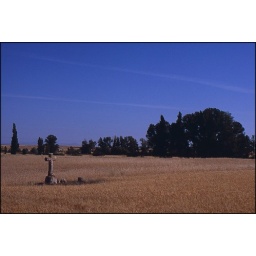
a cross in the middle of the field